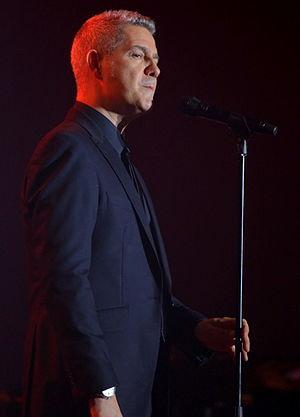
Alessandro Safina, né le 14 octobre 1963 à Sienne, est un ténor italien. Il publie son premier album homonyme, Alessandro Safina en 2001, qui contient un single intitulé Luna, publié en 1999, qui atteindra la deuxième place des classements néerlandais. La même année, Safina contribue à la bande-son du film Moulin Rouge de Baz Luhrmann, dans lequel il chante Your Song d'Elton John avec Ewan McGregor.